Cooking school

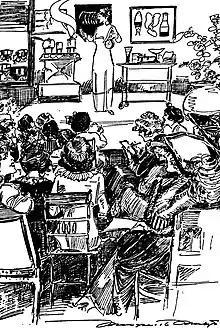
Ana Barrows teaches a cooking class for adults in 1913 St. Louis, Missouri, in this sketch by Marguerite Martyn.

Culinary education in the United States is a fairly new concept in relation to culinary education in Europe. Charles Ranhoffer, chef of the early fine dining restaurant Delmonico's, published a national magazine named "Chef" in 1898 which included one of the first calls to establish a training school for cooks in the United States. Until this point, Ranhoffer had been looking to Europe to solve his staffing problems, however, it began to be too expensive and too much work. In 1911, the United States promoted a system similar to the European one, in which apprentices would have to complete a 6,000-hour work commitment in order to become certified as a chef.